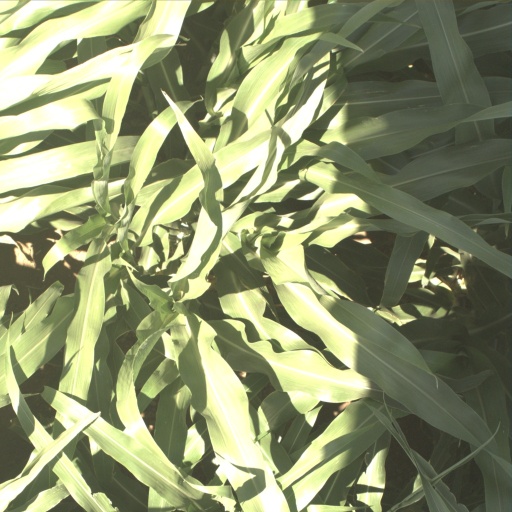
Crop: sorghum